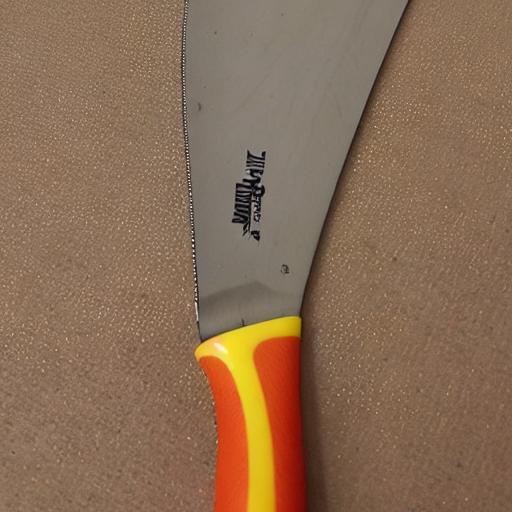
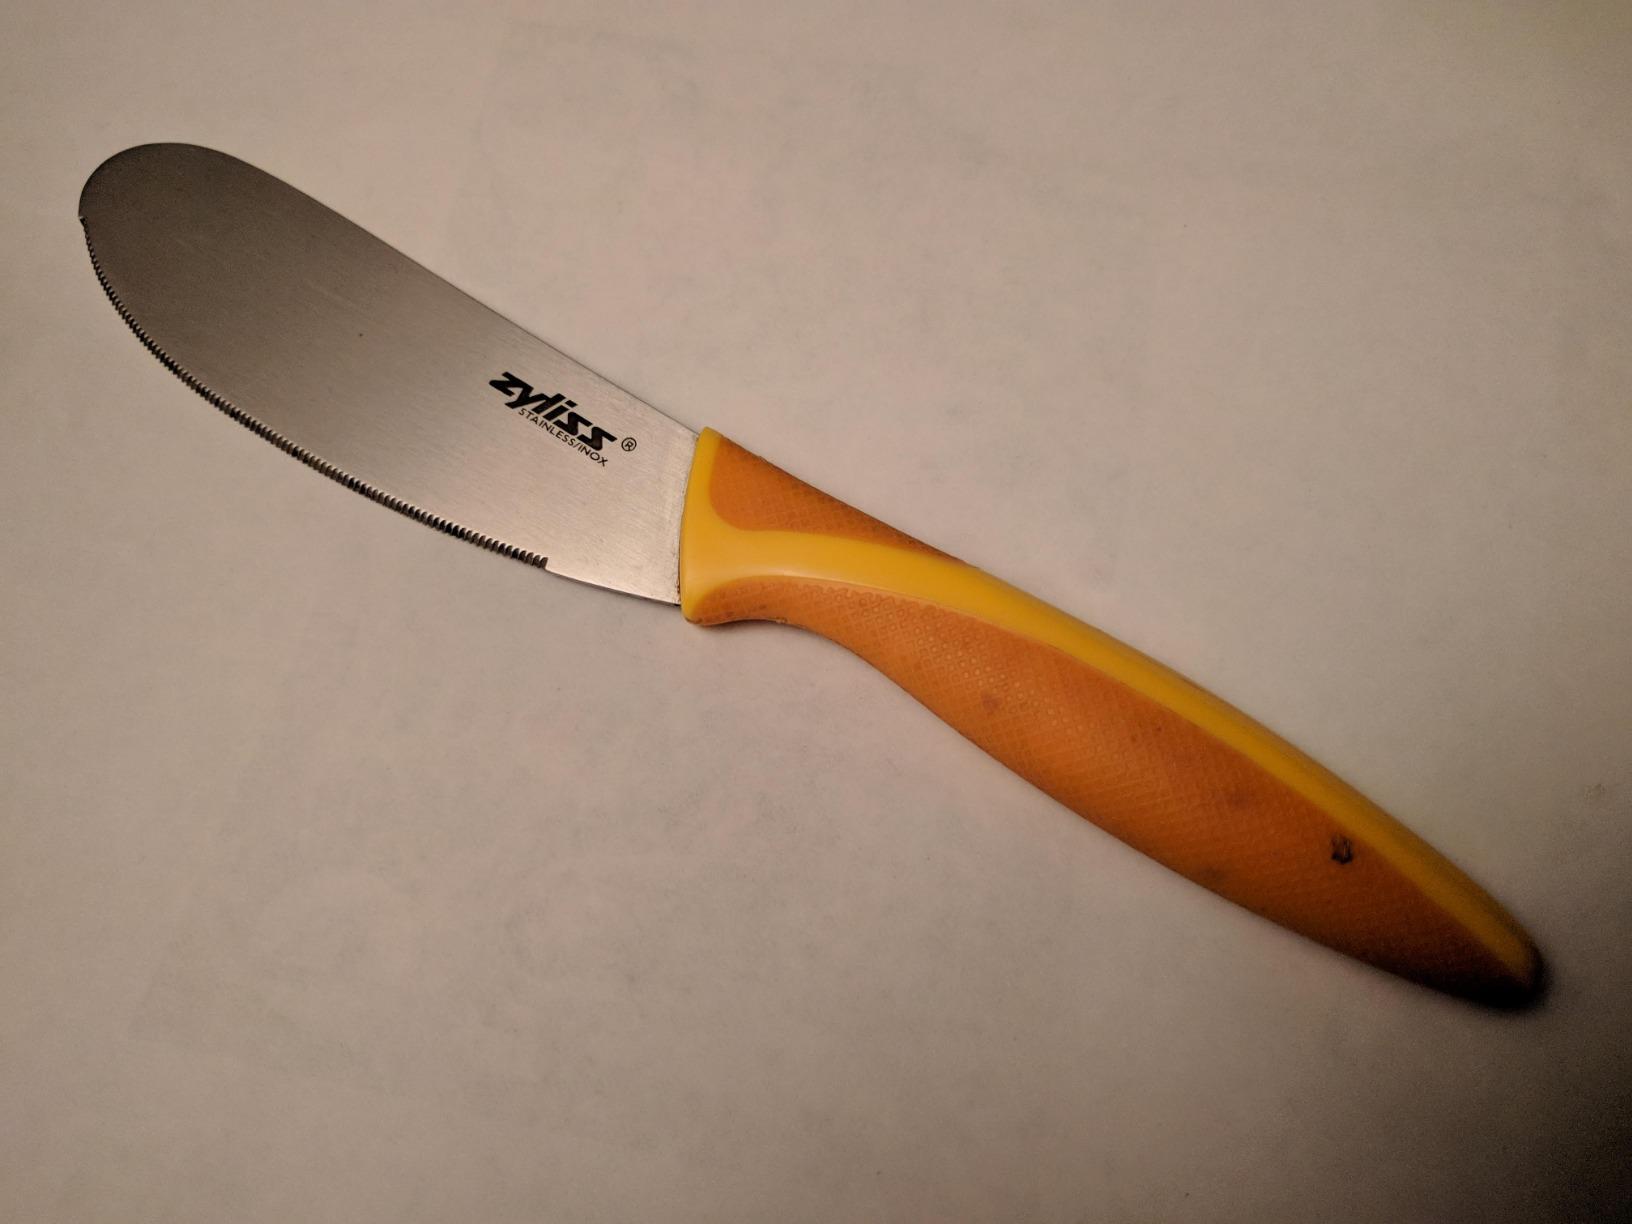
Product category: items_knife
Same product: no